Rachel Green

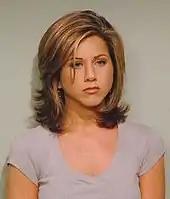
Jennifer Aniston portraying her character while donning the famous "Rachel" haircut during the second-season episode "The One with Phoebe's Husband". The hairstyle would go on to become one of the most popular of all time.

According to "Vanity Fair", the hairstyle's "widespread popularity ... in the show's very first year cemented the sitcom early on as heavily influential when it came to style". The "Rachel" remains one of the most popular hairstyles in history, and became the most popular hairstyle in the United States since actress Farrah Fawcett's. Hair stylists credit its appeal and popularity to its medium length and volume, combined with its tendency to frame the face flatteringly. Hairdresser Mark Woolley described it as "a cut that flatters almost everyone, designed to make women look beautiful". The "Rachel" is often ranked among the greatest and most iconic hairstyles of all time, with "Redbook" placing it at number four and "Time" ranking it ninth. "The Huffington Post" determined that the hairstyle is one of "The Most Famous TV Hairstyles Of All Time". "US Weekly" ranked the "Rachel" the 17th most iconic hairstyle. "Glamour" magazine ranked the "Rachel" fourth on the magazine's list of "The 100 Best Hairstyles of All Time". The magazine also cited it among "The very best hair to have graced the small screen", while ranking it the most memorable hairstyle in television history. "The Sydney Morning Herald "ranked it the second greatest television hairstyle, while "Metro "ranked the "Rachel" the character's second-best hairstyle. Ranked sixth on "Entertainment Weekly"'s list of the "25 Fashion Moments That Changed Entertainment", the haircut was declared the most "desired" hairstyle of the Clinton era.